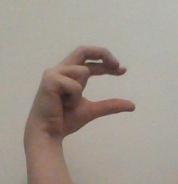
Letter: thal